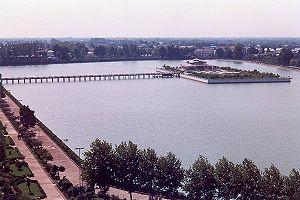
Lahidjan est une ville de la province du Guilan au nord-ouest de l'Iran, située sur le littoral de la Mer Caspienne et au sud de Langrud.